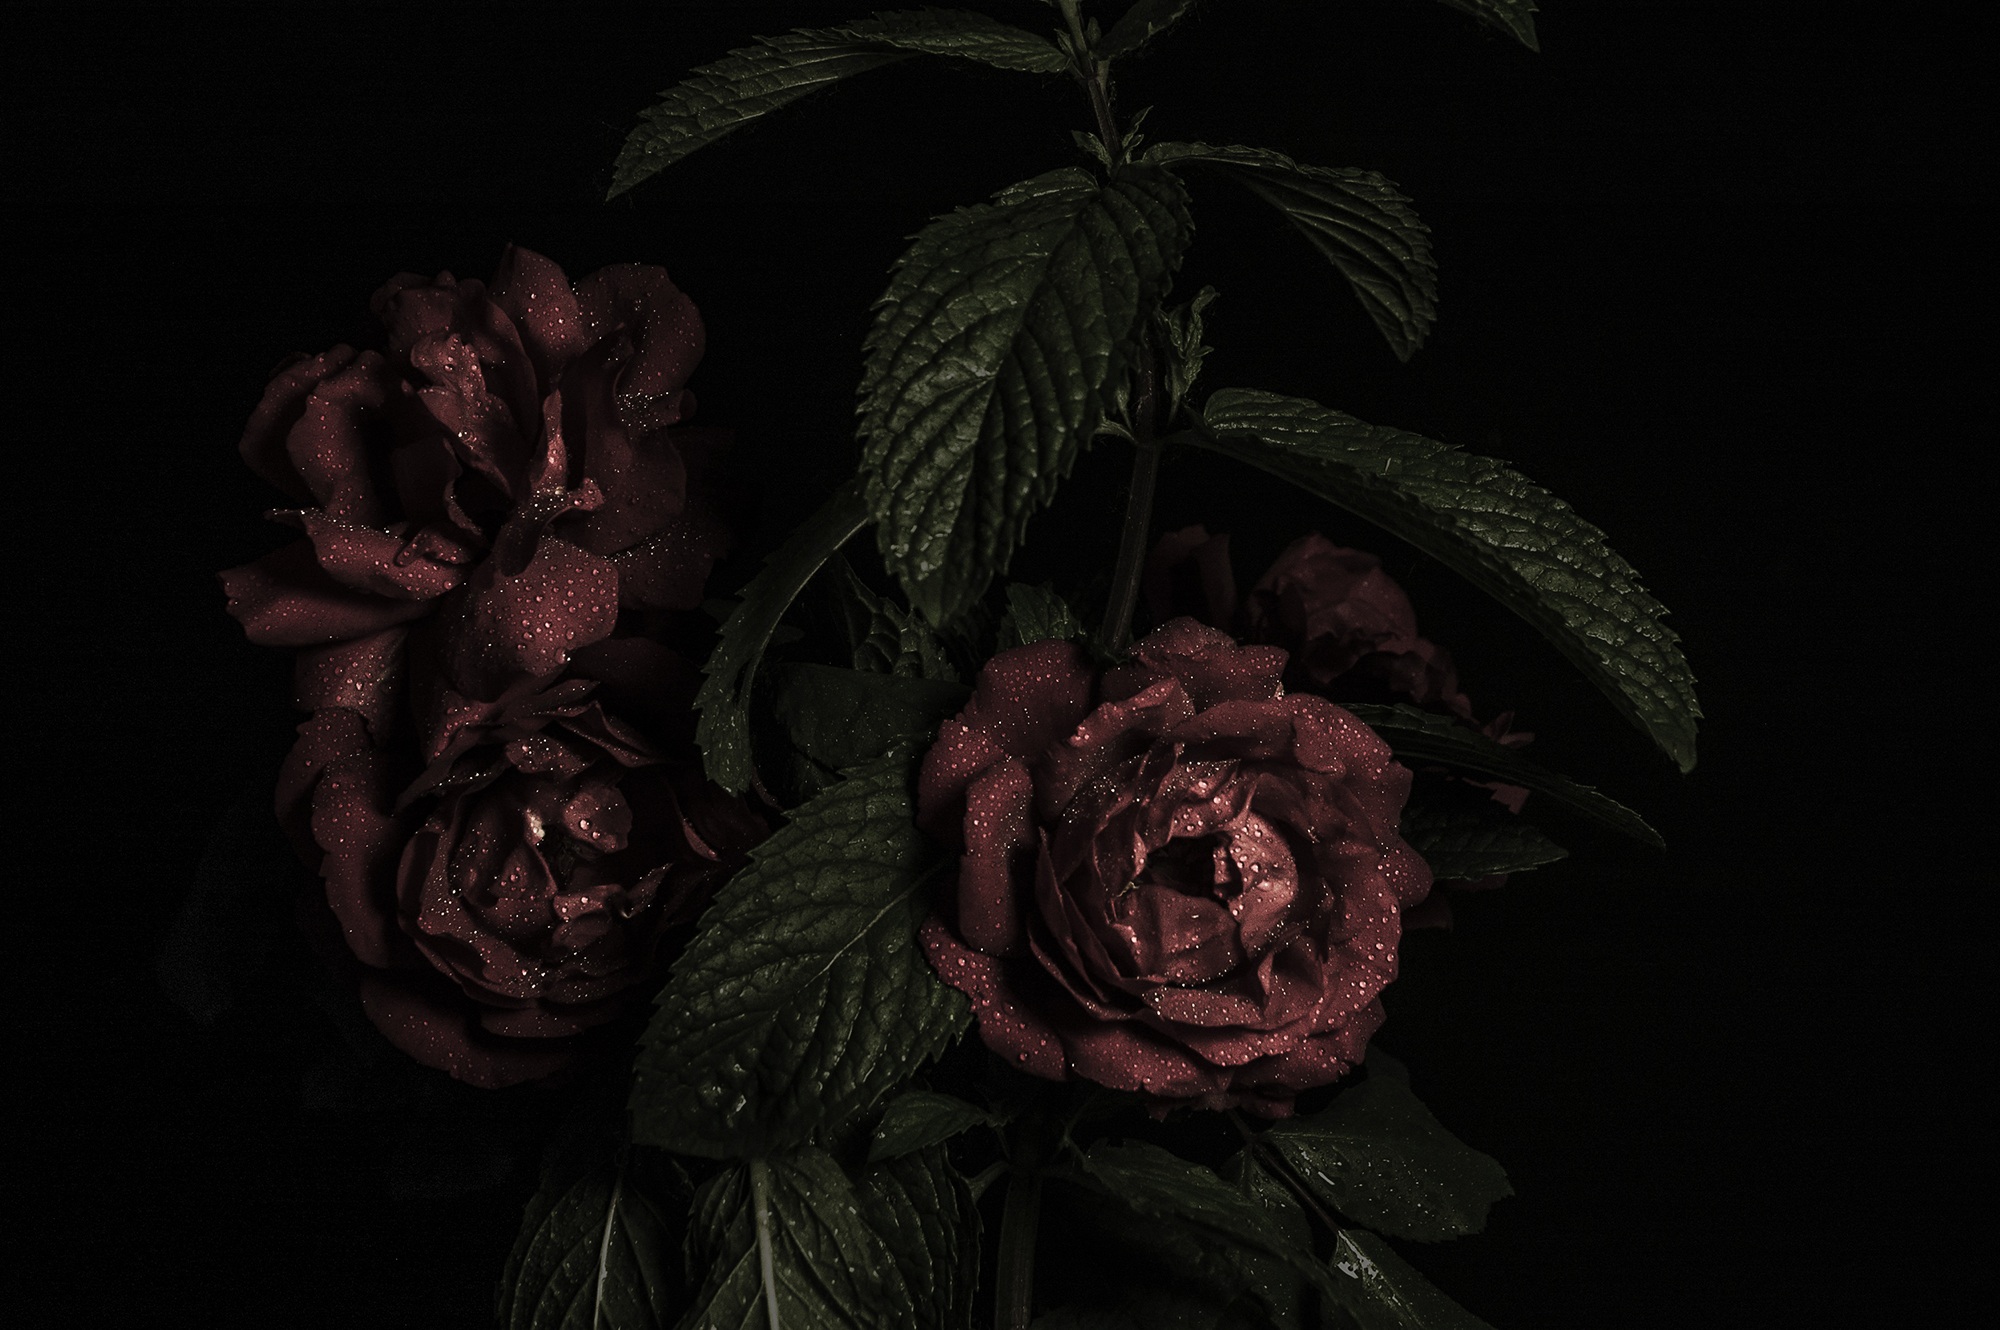
blossom, plant, bunch, vintage, leaf, flower, bloom, floral, love, bouquet, rose, decoration, red, natural, romantic, darkness, black, flora, glitter, sparkle, arrangement, close up, valentine, macro photography, flowering plant, still life photography, land plant, fractal art